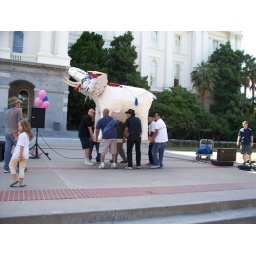
No wheel chair ramp to the front of the capitol building in Sacramento!